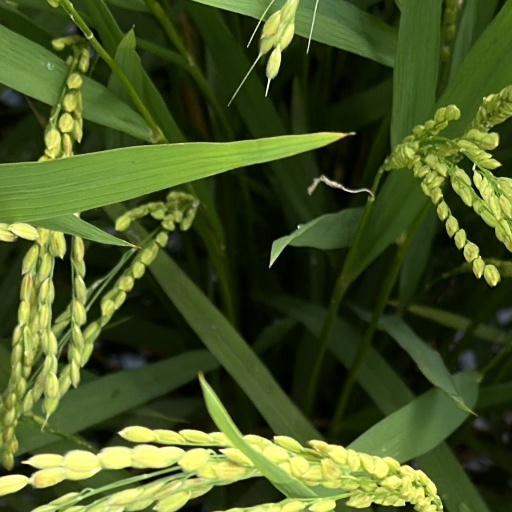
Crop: rice